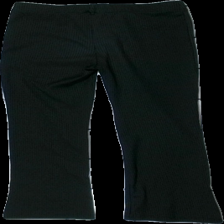
View: back
Type: Trousers
Category: Children
Brand: Lager 157
Colors: Black
Material: 100% poly
Cut: Regular
Season: All
Price range: 50-100
Recommended usage: Reuse
Description: Black trousers for kids from Lager 157, size 120. Good condition.